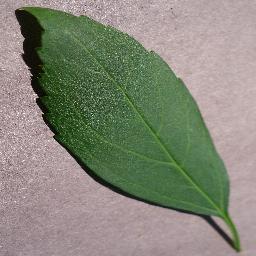
Label: Cherry___healthy